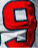
Number: 9